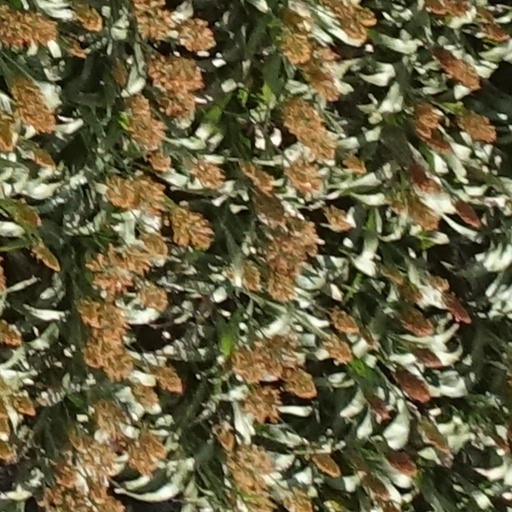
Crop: sorghum